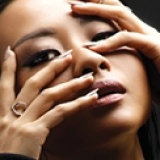
ca sĩ Suboi